Marissa Garrido

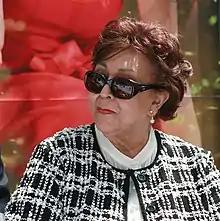
Marissa Garrido (2011)

Marissa Garrido Arozamena (May 30, 1926 – January 8, 2021) was a Mexican telenovela playwright and writer who was most active in the 1960s, 1970s and 1980s. She wrote forty-five adaptations and sixty-five original stories for television. Her most successful creation was "La leona" in 1961. The last telenovela she wrote was "Besos prohibidos" for TV Azteca in 1999. She was the sister of Mexican actress Amparo Garrido.